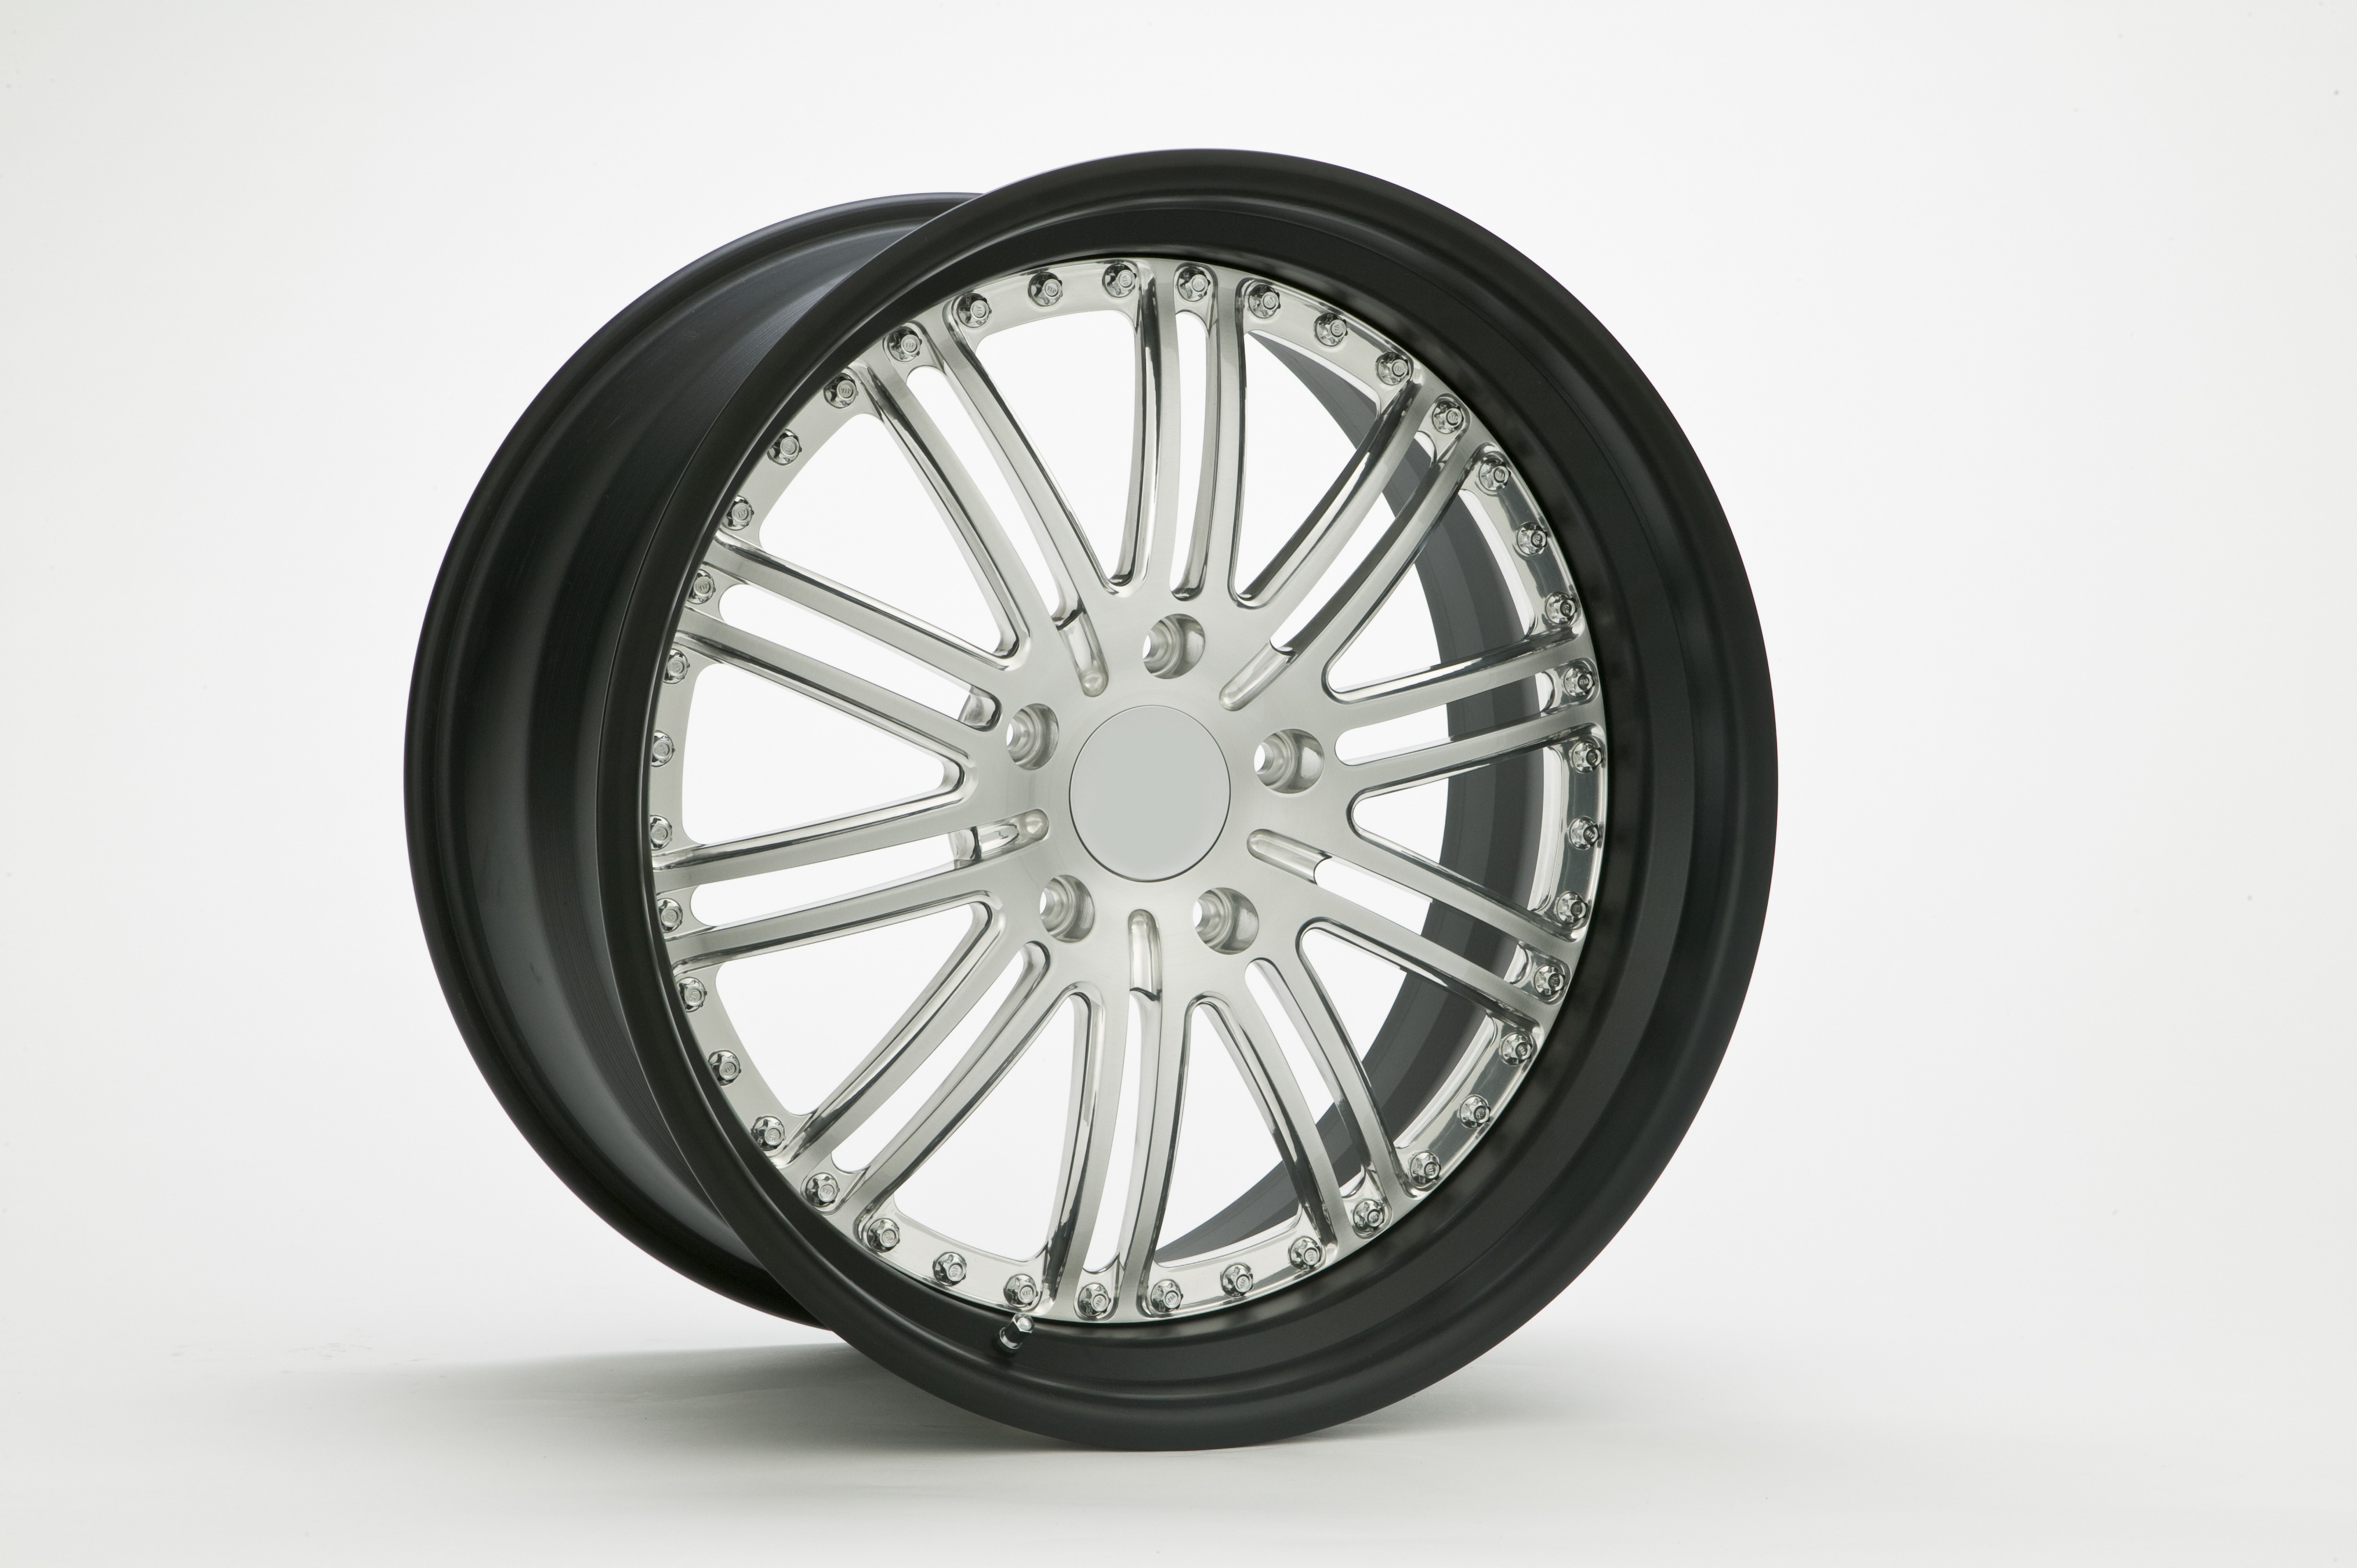
wheel, round, spoke, tire, automotive, bumper, close up, chrome, spokes, design, silver, rim, matte, metallic, alloy, alloy wheel, auto part, bicycle wheel, automotive exterior, automotive design, automotive tire